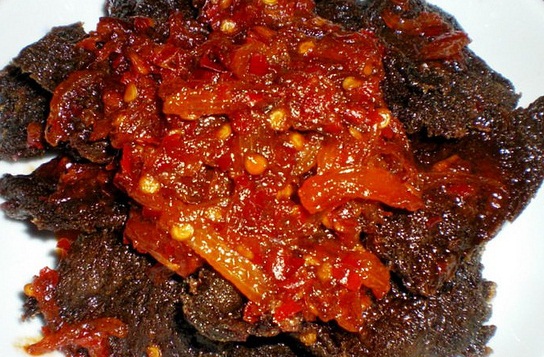
Label: dendeng_batokok